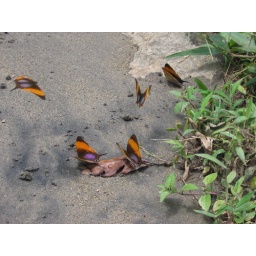
Butterflies in Ecuadorian cloud forest